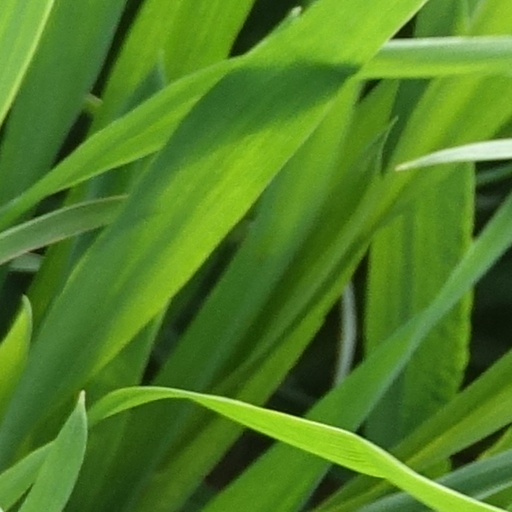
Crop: wheat